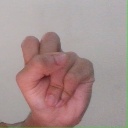
अक्षर: स